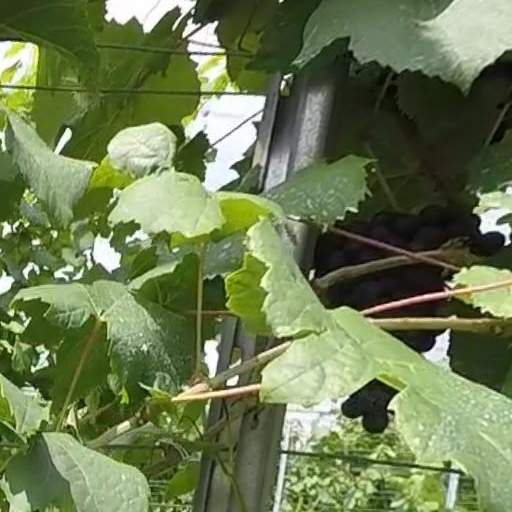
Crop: grape